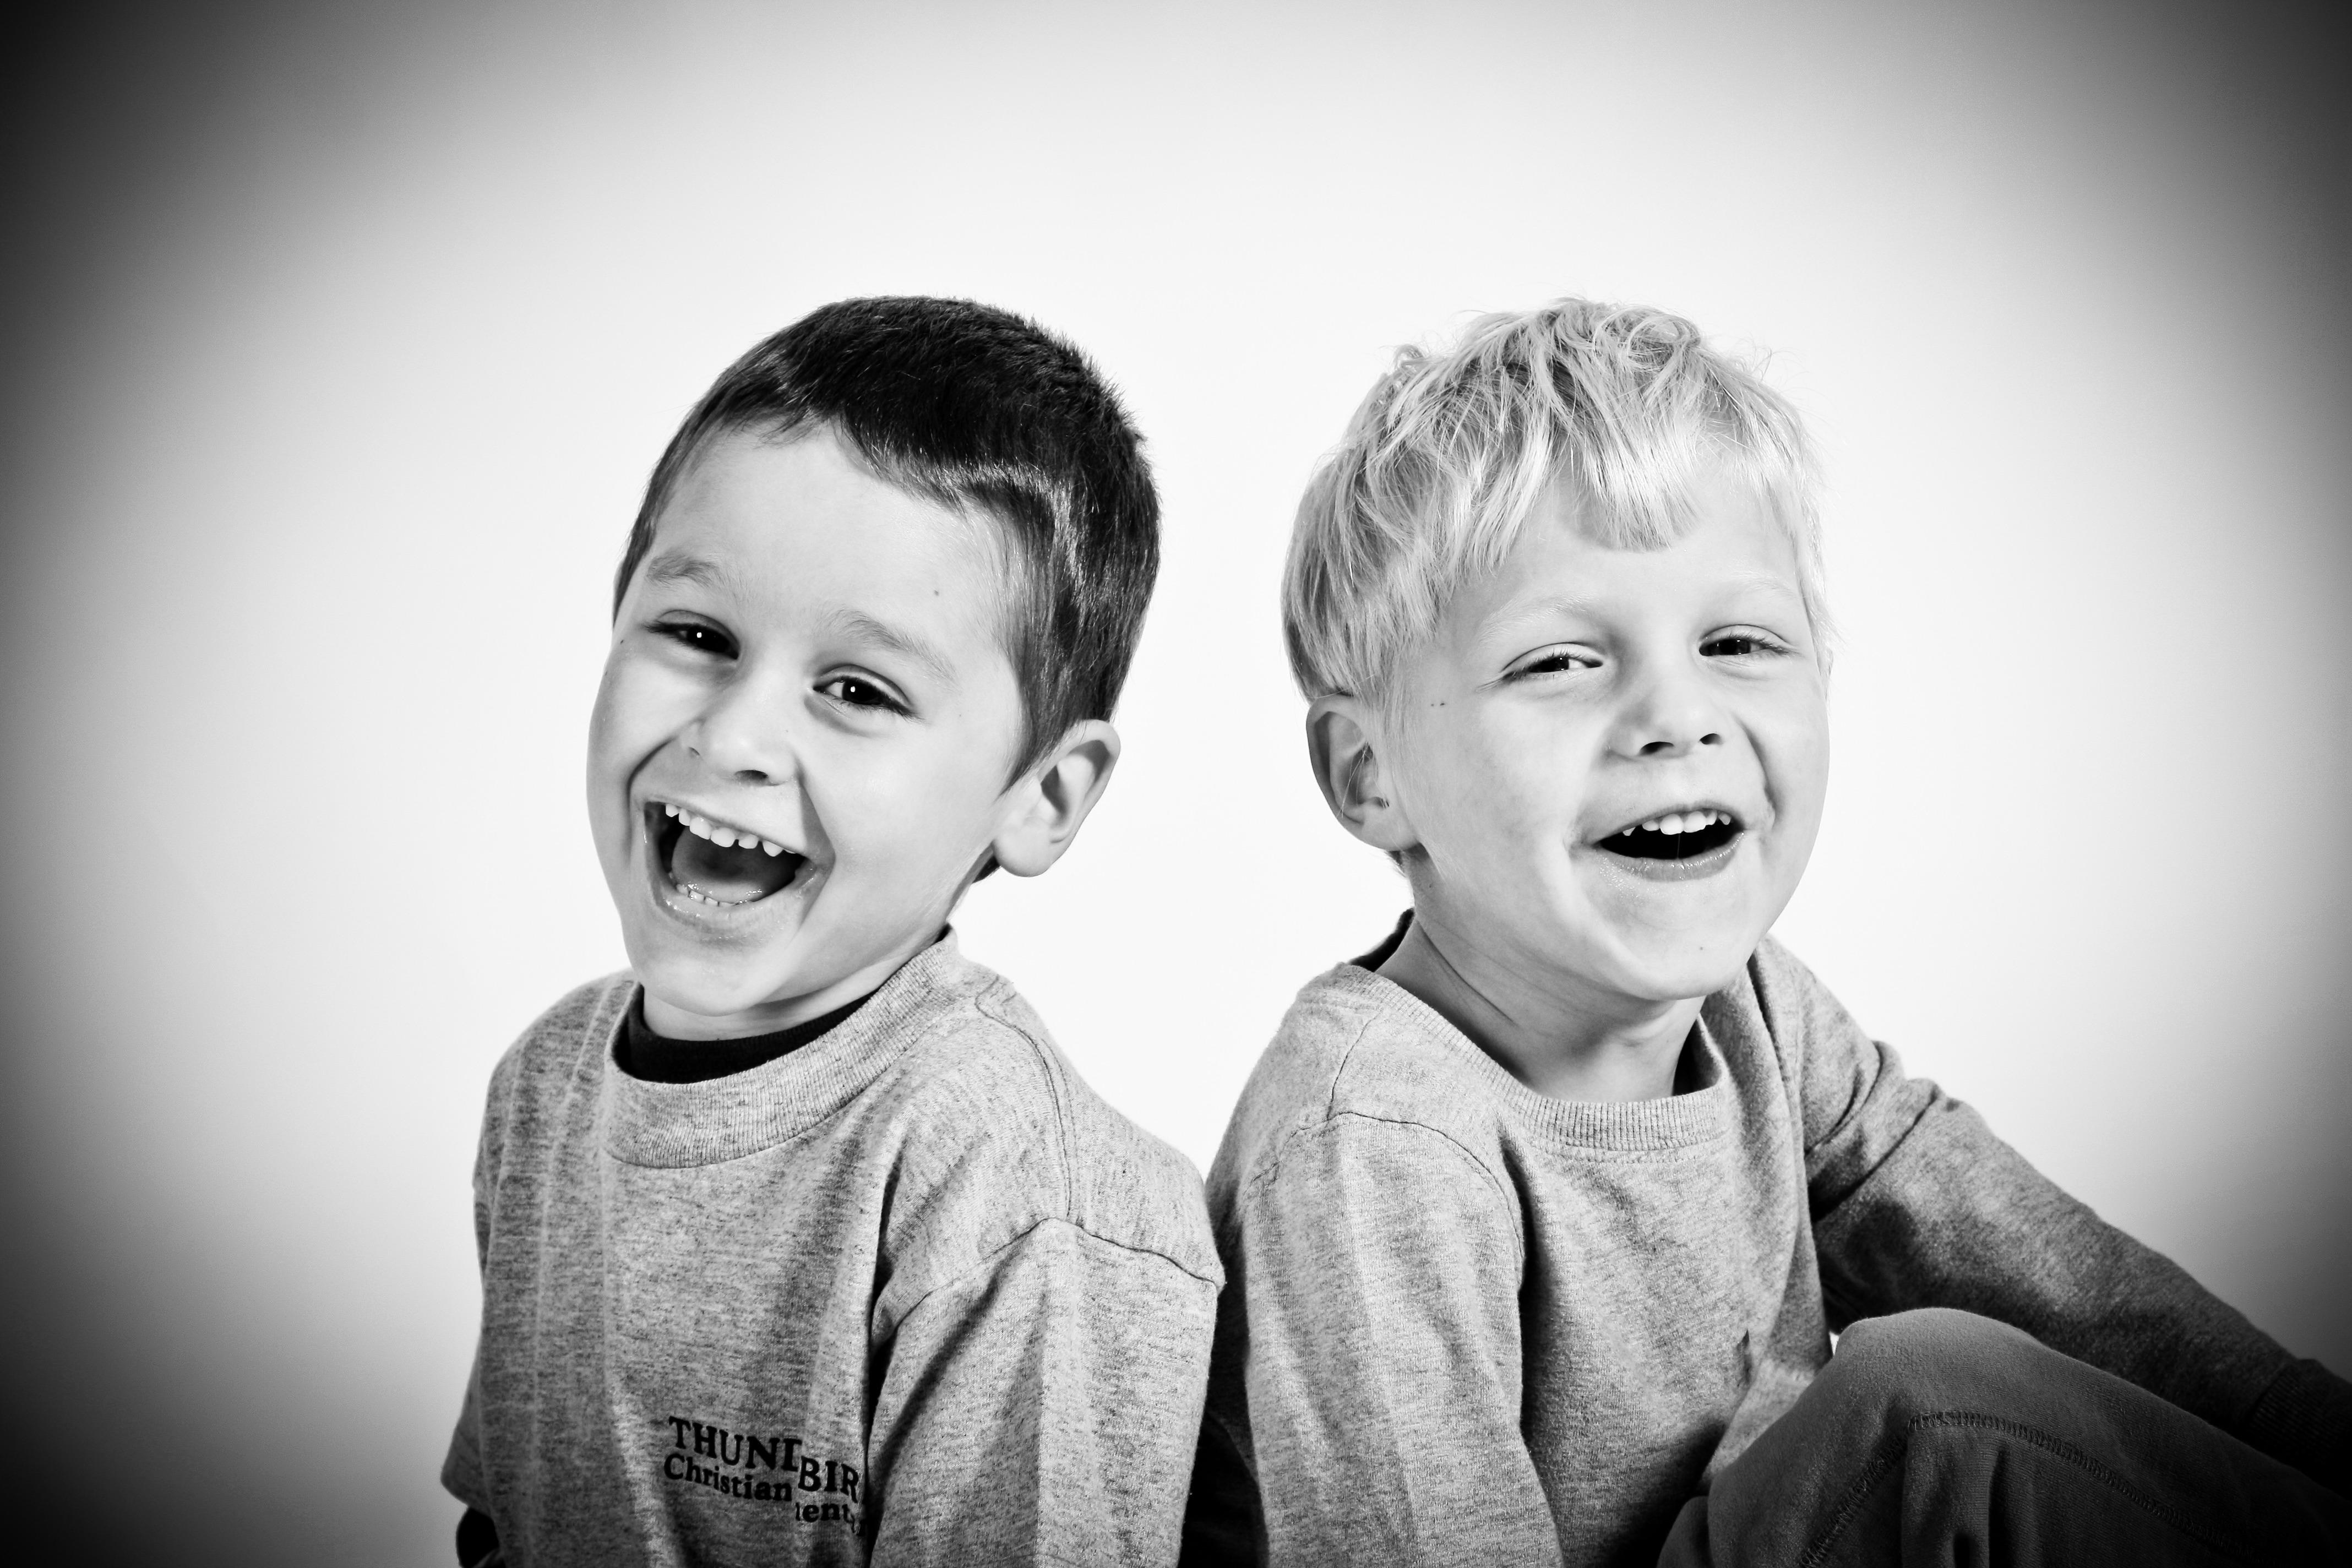
person, black and white, people, photography, male, portrait, young, youth, sitting, small, child, friendship, monochrome, facial expression, childhood, smiling, smile, playful, cheerful, laughing, family, kids, children, innocent, friends, happy, boys, innocence, bright, portraits, smiles, joyful, togetherness, brothers, siblings, toddlers, monochrome photography, portrait photography